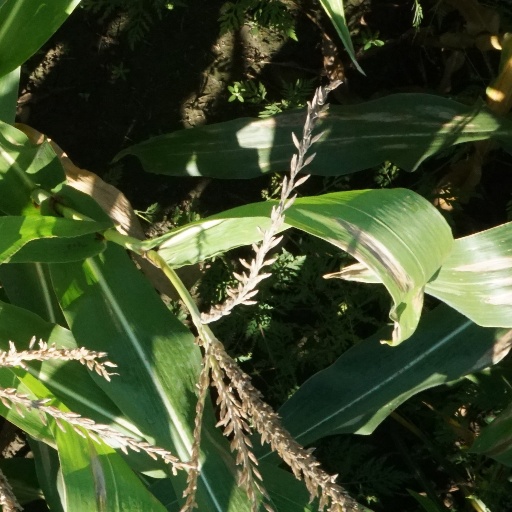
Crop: maize; corn